Babe Ruth's called shot

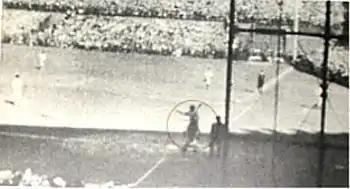
A still of Ruth pointing during the at-bat. Root's back is turned to Ruth at that moment.

In the 1970s, a 16-mm home movie of the called shot surfaced, and some believed that it might put an end to the decades-old controversy. The film was shot by an amateur filmmaker named Matt Miller Kandle, Sr. Only family and friends had seen the film until the late 1980s. Two frames from the film were published in the 1988 book "Babe Ruth: A Life in Pictures" by Lawrence S. Ritter and Mark Rucker on p. 206. The film was broadcast on a February 1994 Fox television program called "Front Page". Later in 1994, still images from the film appeared in filmmaker Ken Burns' documentary "Baseball".